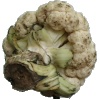
Label: Cauliflower 1